Nyala

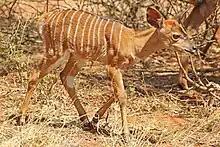
Male, two weeks oldTswalu Kalahari Reserve, South Africa

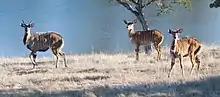
Nyalas choose habitat with fresh water sources nearby.

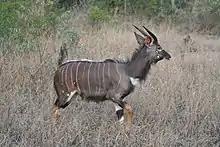
Young nyala bull in the Kruger National Park

The nyala breeds throughout the year, but mating peaks in spring and autumn. The reason for this is still unknown, but attributed to the photoperiod and the feeding habits of the animal. Females reach sexual maturity at 11 to 12 months of age and males at 18 months (though they are socially immature until five years old), though they begin to show active spermatogenesis at 14 months.